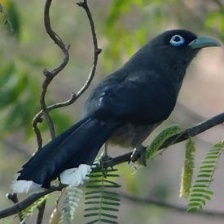
Species: BLUE MALKOHA
Scientific name: CEUTHMOCHARES AEREUS